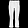
Label: Trouser